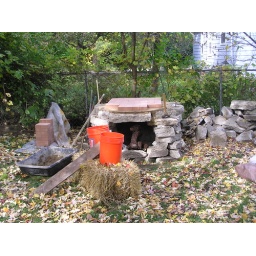
Oven floor is in place. Ready to start measuring for the oven itself.